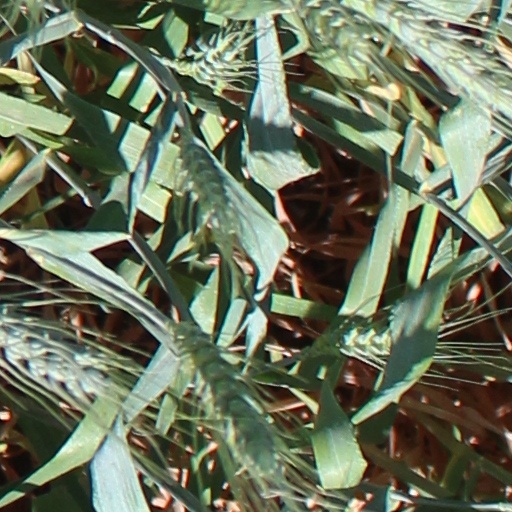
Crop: wheat